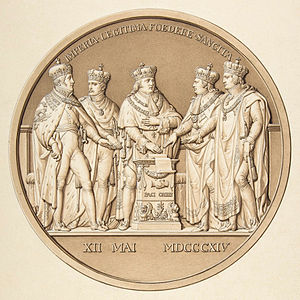
Freden i Paris (1814)
Medalje udstedt i anledning af Freden i Paris
Freden i Paris (1814) blev undertegnet den 30. maj 1814 og afsluttede den Sjette koalitionskrig mellem på den ene side Frankrig og på den anden Sverige, Storbritannien, Rusland, Preussen og Østrig. Koalitionen vandt krigen, hvilket førte til, at Napoleon abdikerede den 11. april 1814 og blev landsforvist til øen Elba.